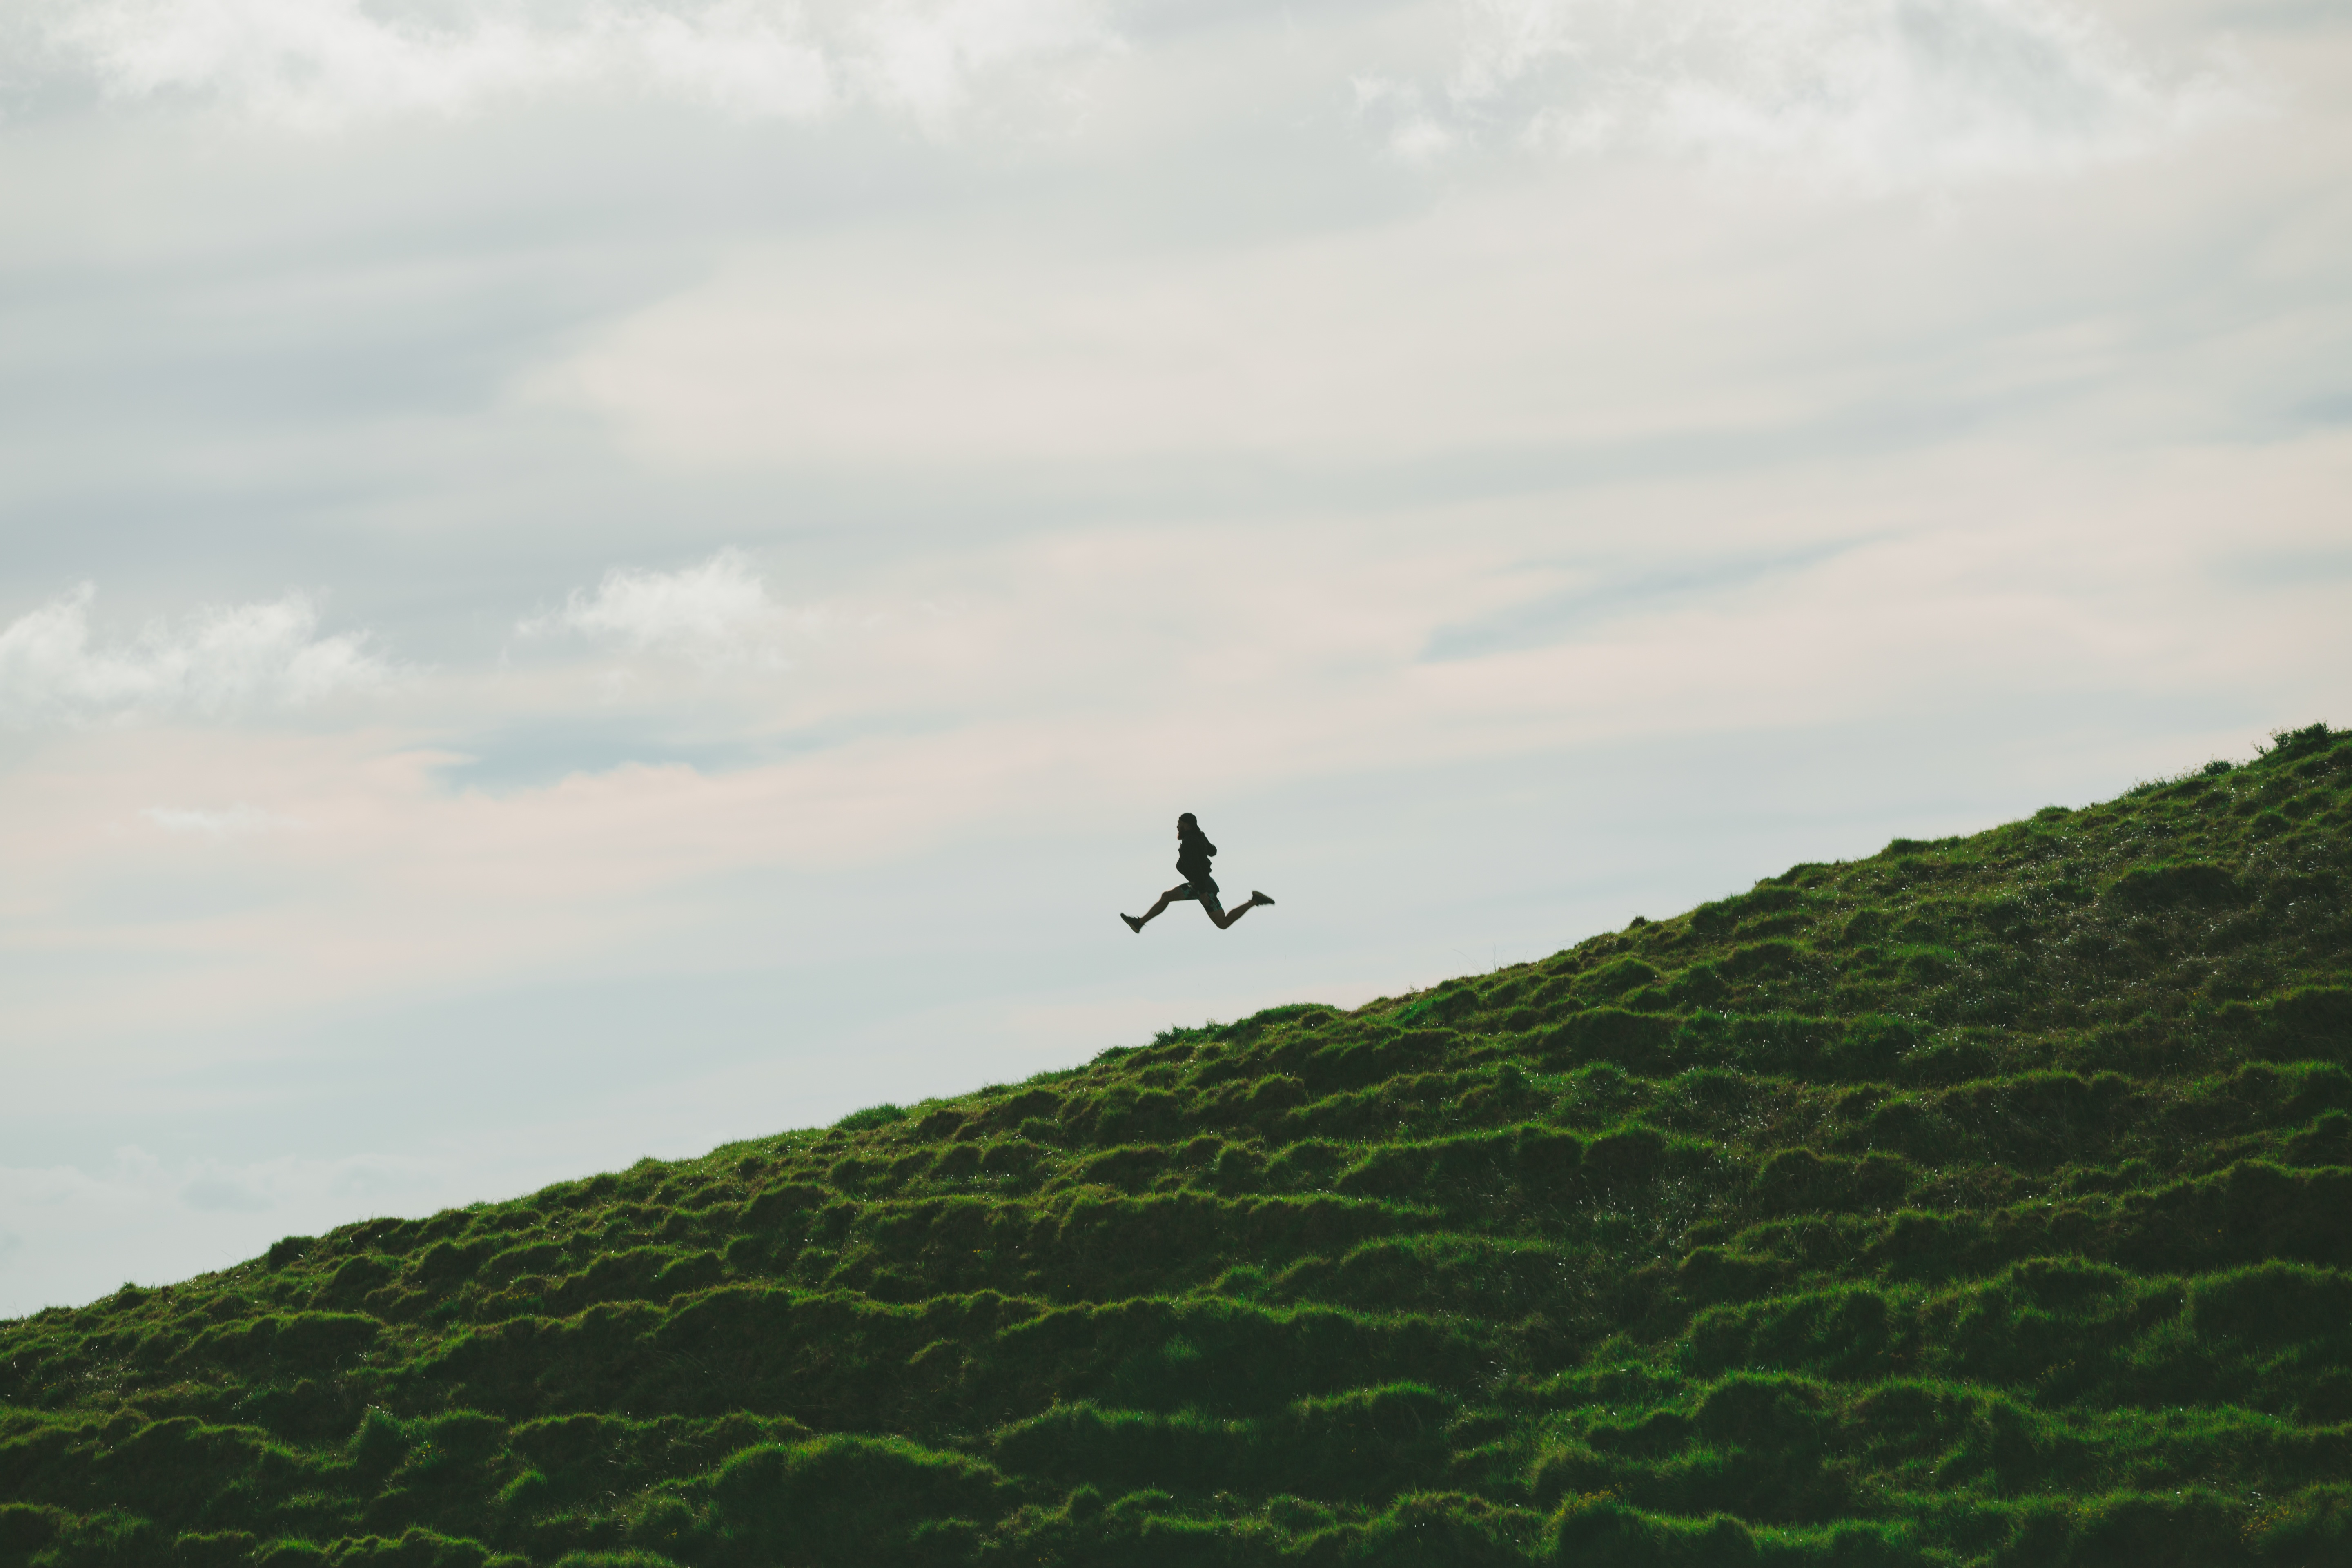
sea, coast, person, mountain, cloud, sky, hill, jump, jumping, flight, habitat, atmosphere of earth